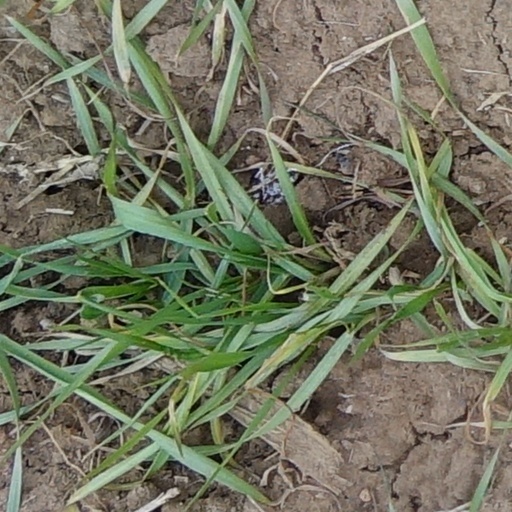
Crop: wheat